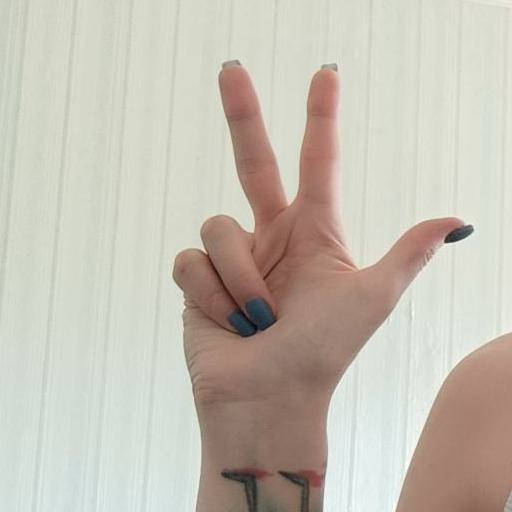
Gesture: three2